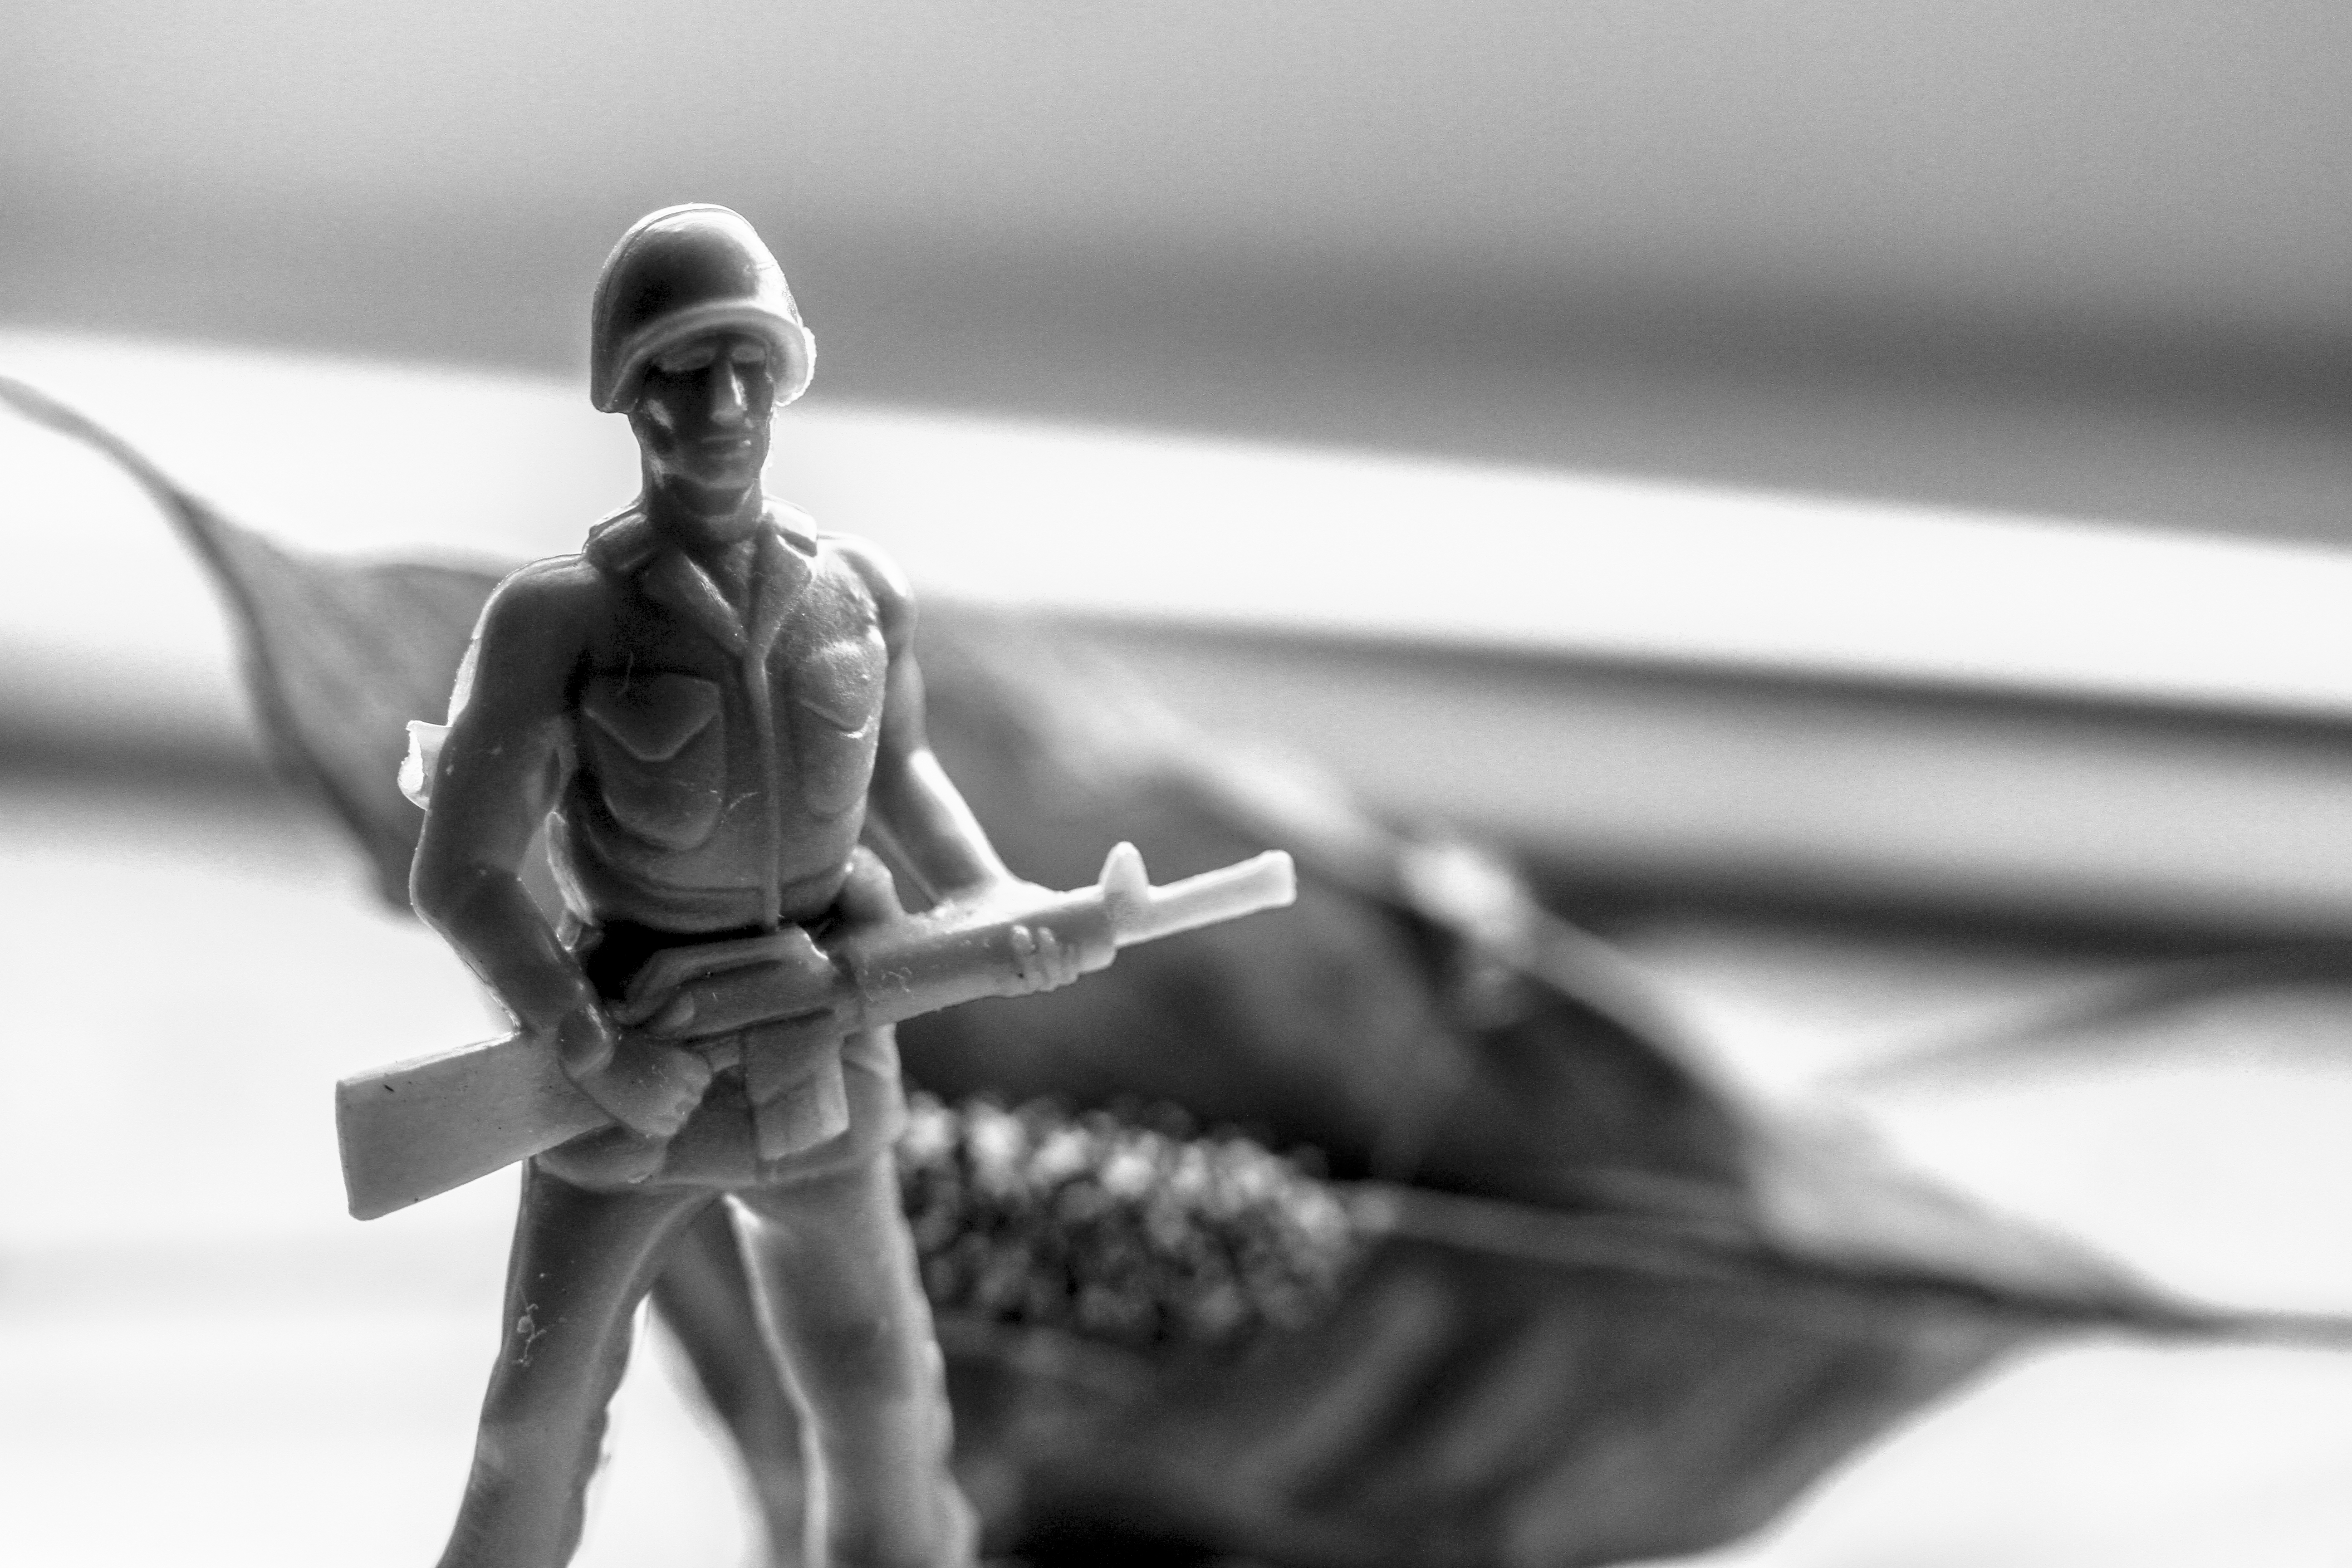
black and white, photography, statue, black, monochrome, uk, peterborough, 7d3, monochrome photography